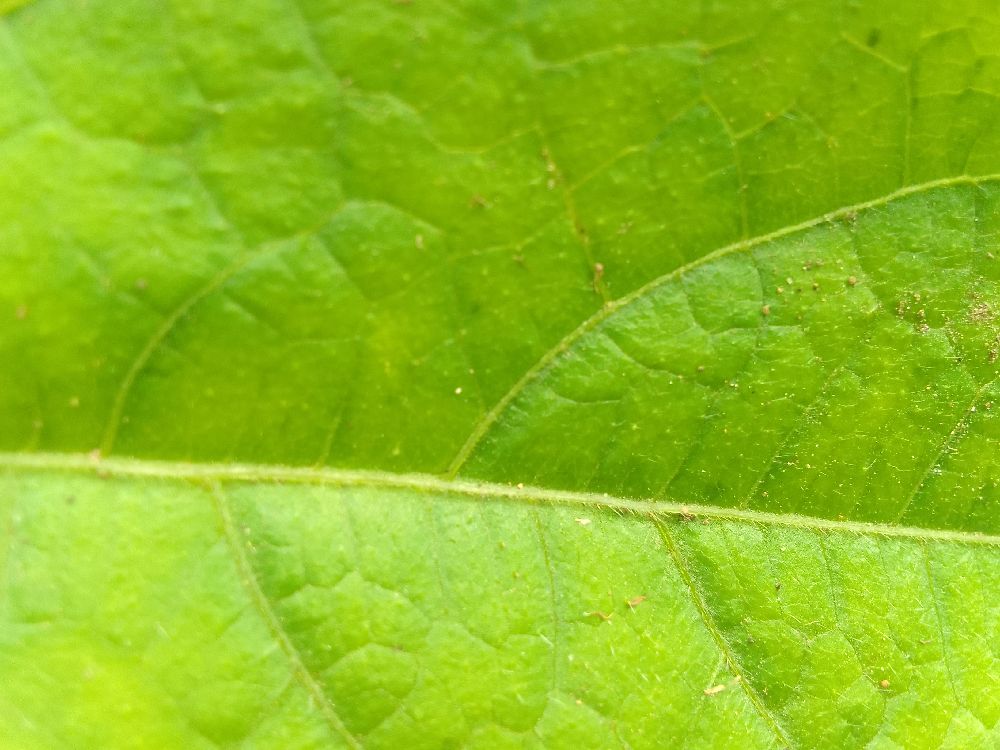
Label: healthy